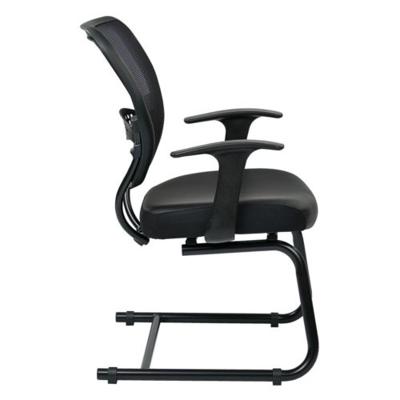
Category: chair